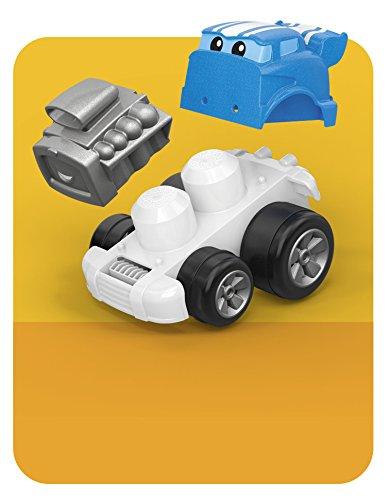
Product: Mega Bloks First Builders Speedy Sam Building Kit
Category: Toys & Games | Building Toys
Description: Mix and match car shells with other Fast Tracks vehicle assortments and collect them all.
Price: $11.99
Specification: ProductDimensions:10x4x8inches|ItemWeight:9.6ounces|ShippingWeight:9.6ounces(Viewshippingratesandpolicies)|DomesticShipping:ItemcanbeshippedwithinU.S.|InternationalShipping:ThisitemcanbeshippedtoselectcountriesoutsideoftheU.S.LearnMore|ASIN:B00P9FK1VY|Itemmodelnumber:CND65|Manufacturerrecommendedage:12months-5years